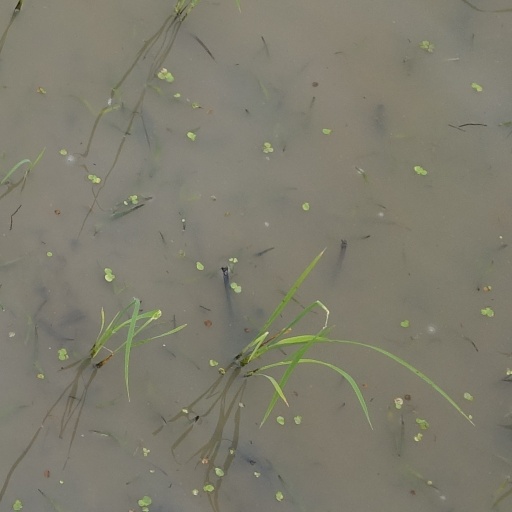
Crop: rice